Maria Clara of the Child Jesus

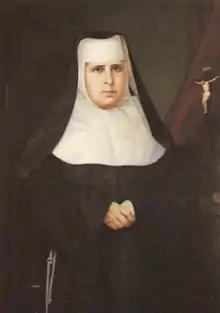
Sister Maria Clara of the Child Jesus

The beatification process commenced under Pope John Paul II on 21 August 1995 in Lisbon after the Congregation for the Causes of Saints titled her as a Servant of God and granted the official "nihil obstat" ('nothing against') to the cause — the diocesan process spanned from 18 December 1995 until its closure on 12 November 1997 in which 21 boxes of documentation was sent to Rome. The C.C.S. validated the process on 6 November 1998 and assumed charge of the boxes.